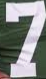
Number: 7